Manabu Orido

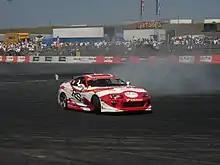

For the 2018 season, Orido announced he would be departing Team JLOC and taking a sabbatical from Super GT. He returned to Team WedsSport Bandoh as an executive advisor for the 2018 season. Orido replaced Kota Sasaki at near the end of the 2018 season from Round 6 at Sugo onwards, but scored no points.